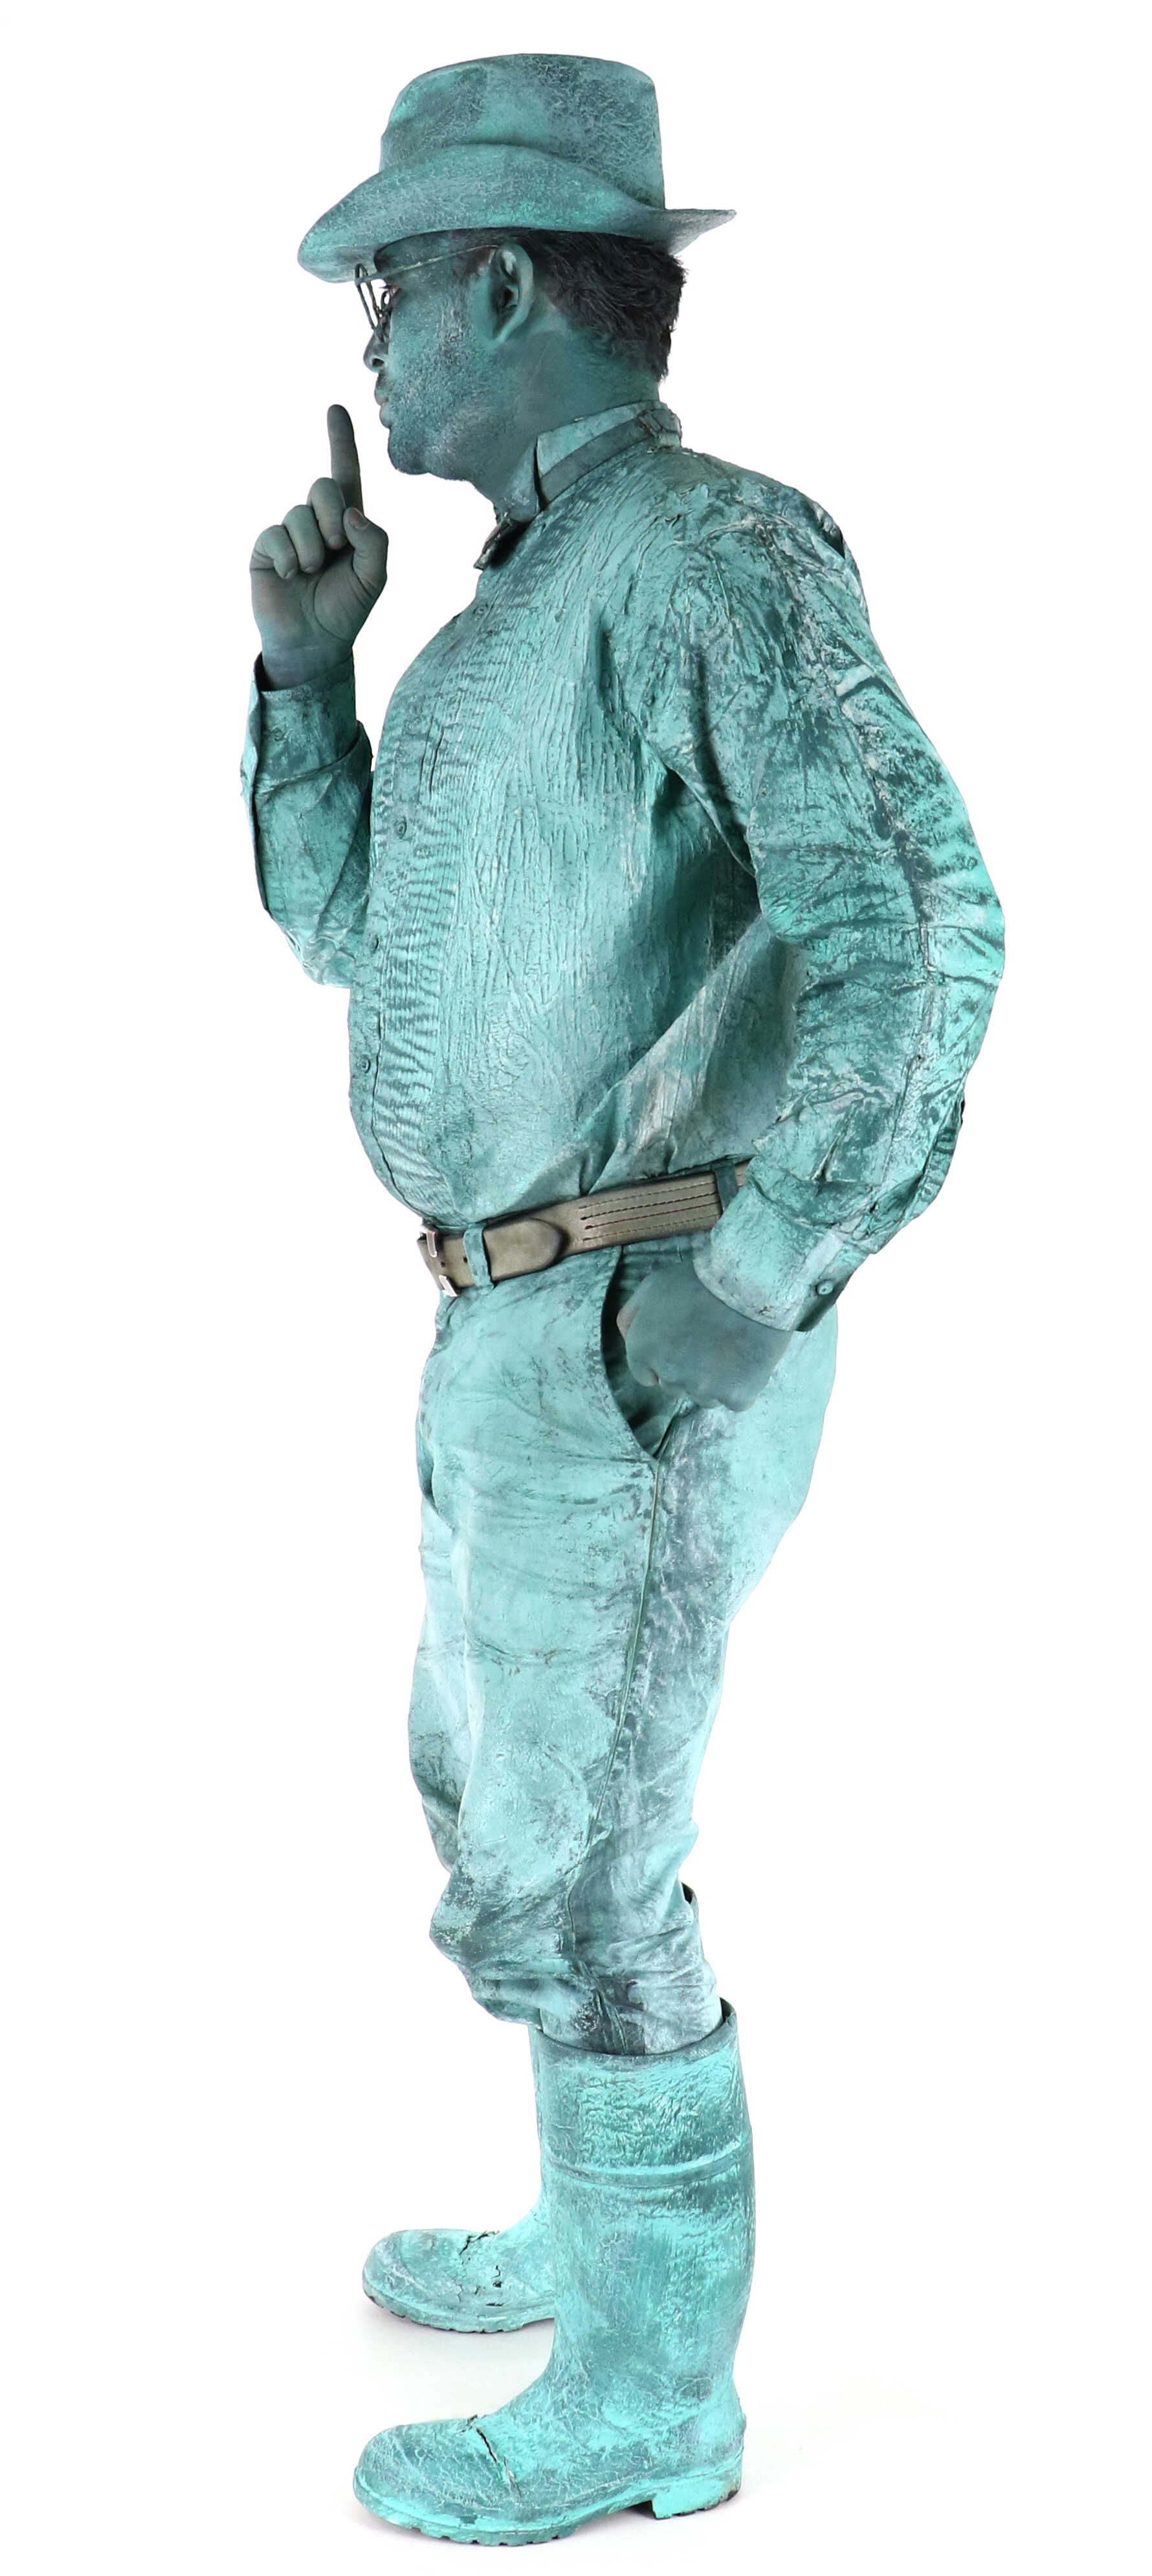
statue, human, human statue, green, copper, figurine, sculpture, army men, bronze sculpture